Question: Please indicate a possible affordance area of baseball bat that can be used for holding
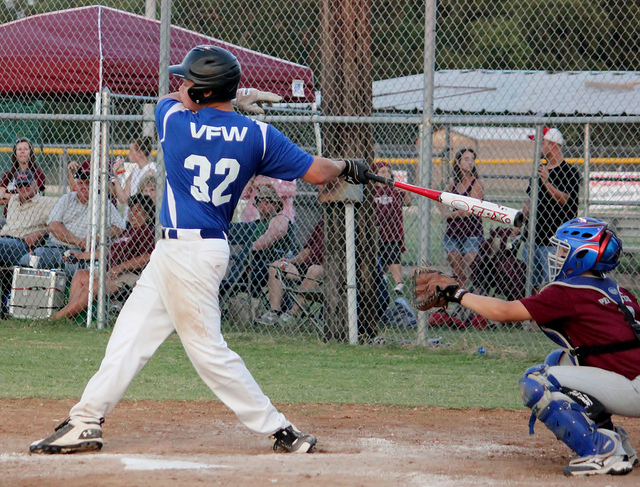
Answer: [332.282, 144.178, 392.089, 199.713]